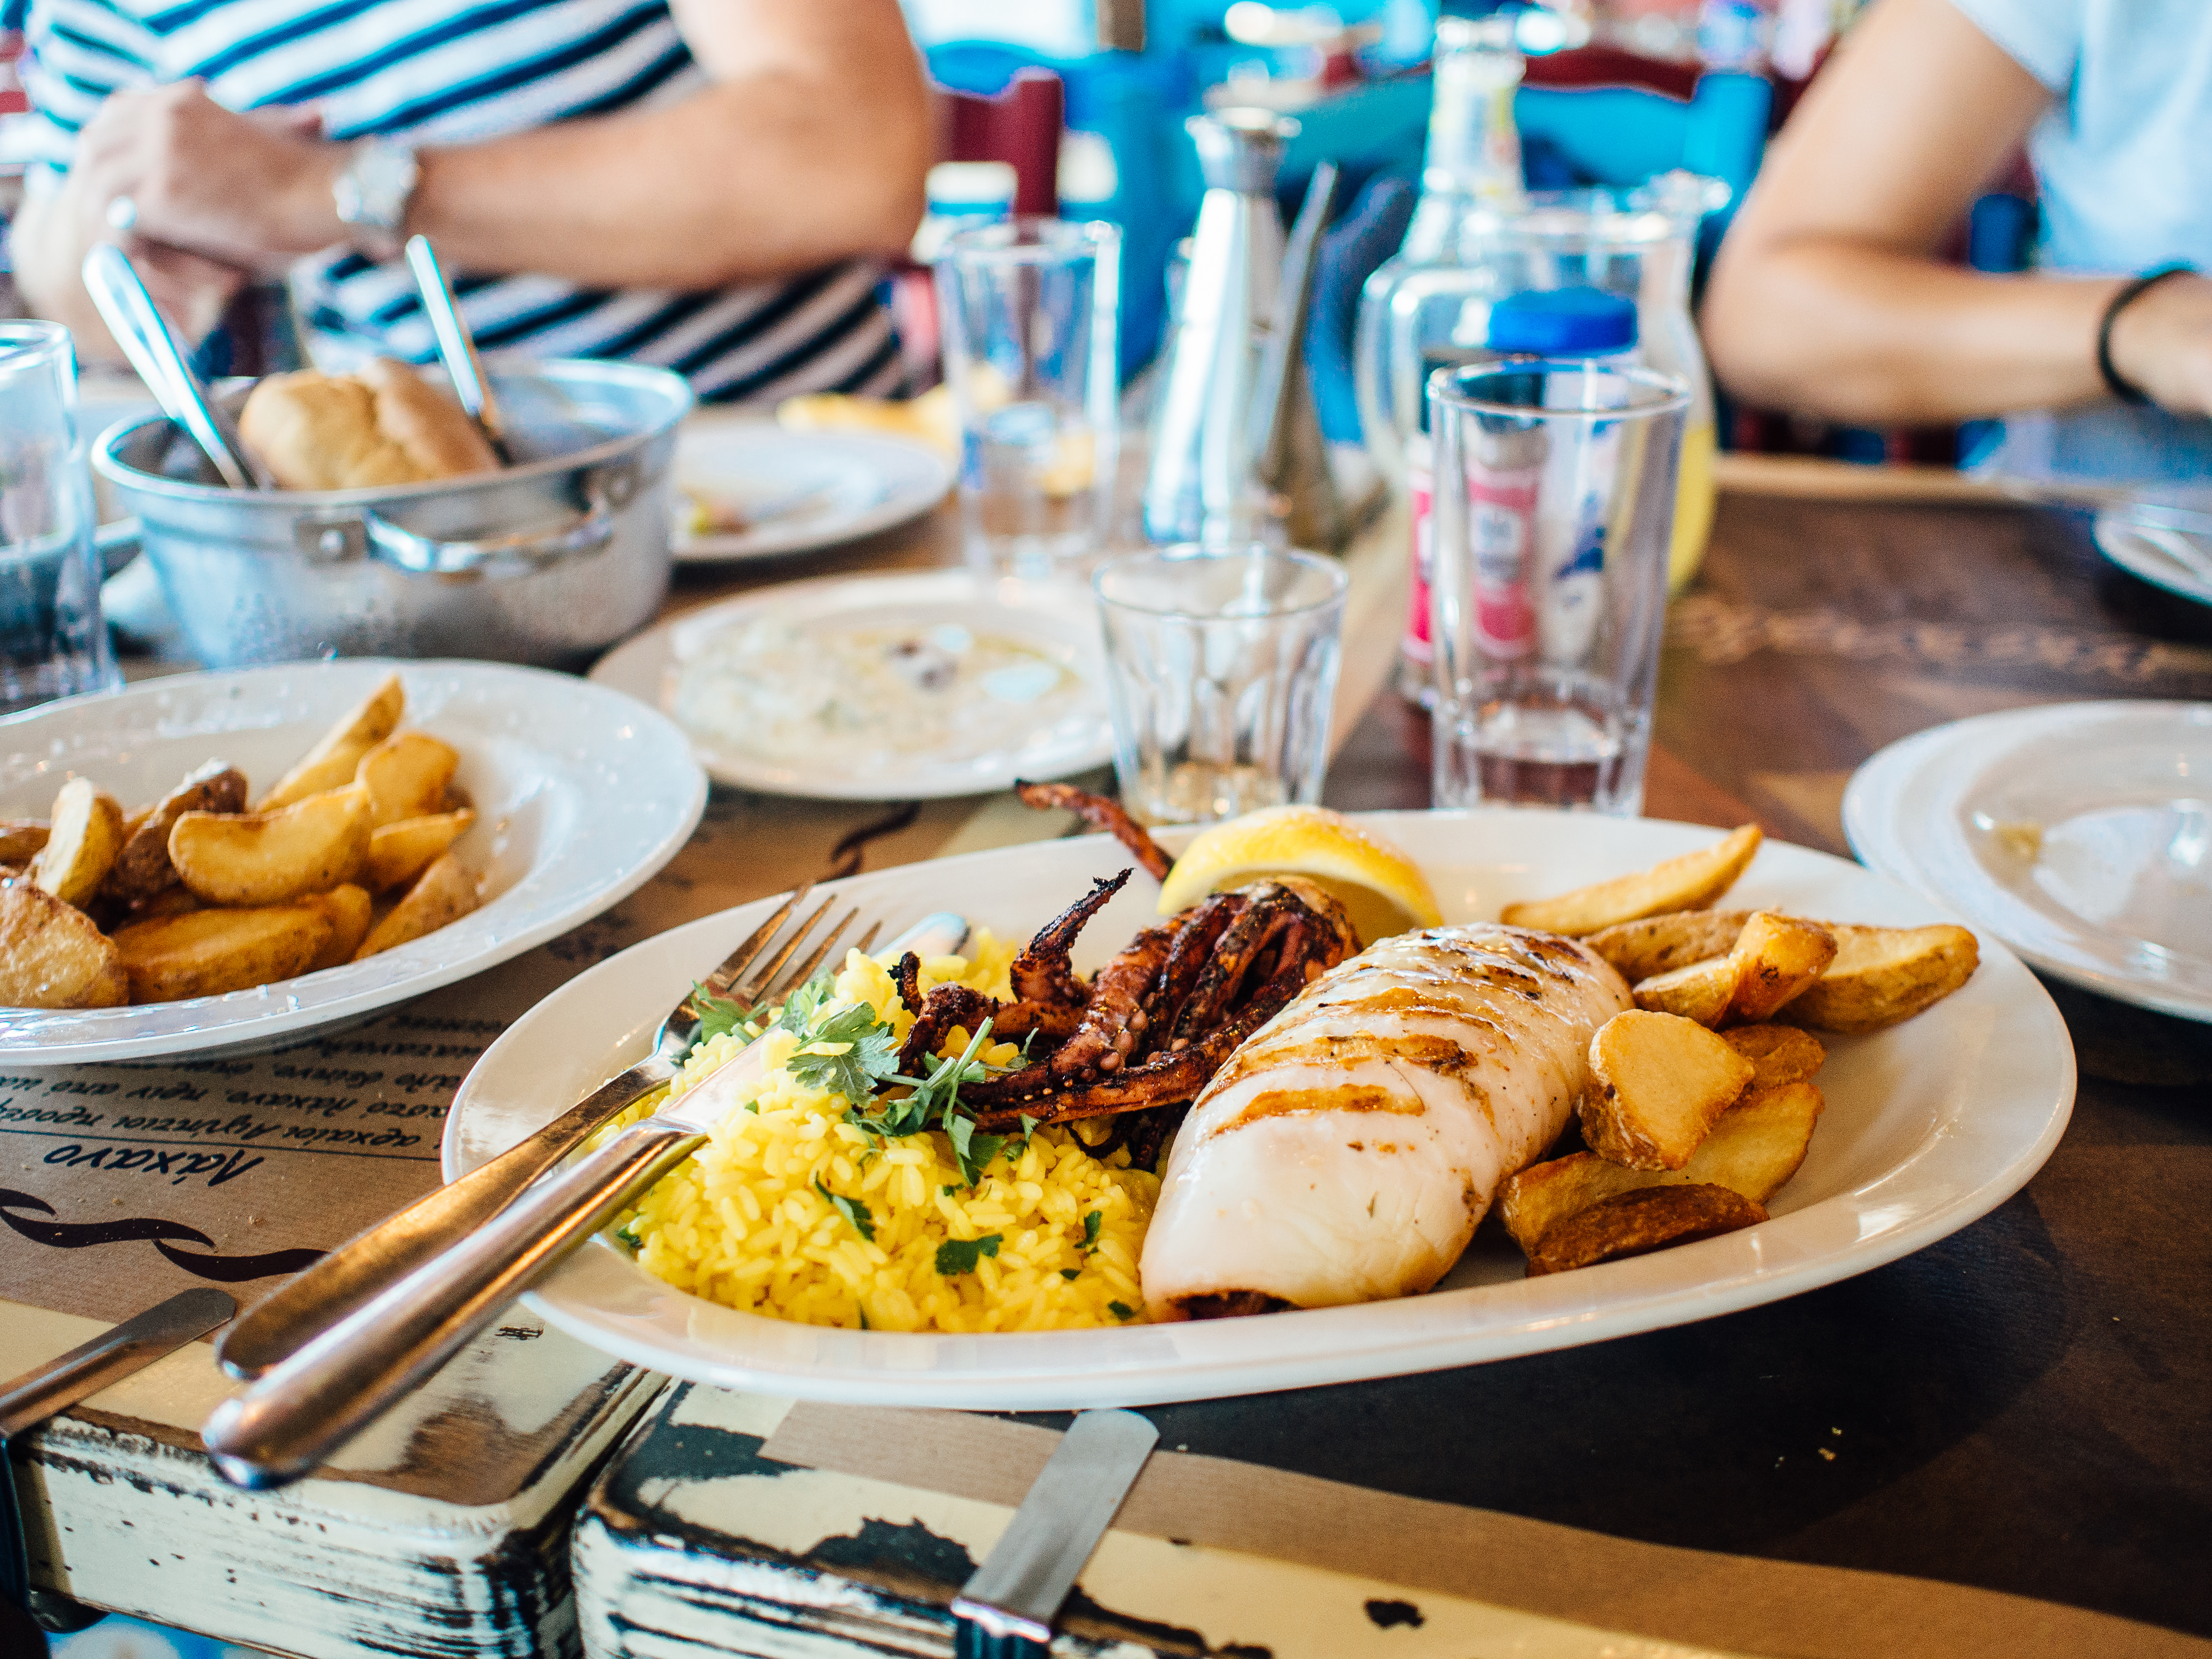
restaurant, dish, meal, food, plate, seafood, breakfast, squid, lunch, cuisine, delicious, rice, main course, fried, octopus, eating, dinner, tasty, street food, fries, yummy, supper, brunch, foodporn, french fries, sense, sea food